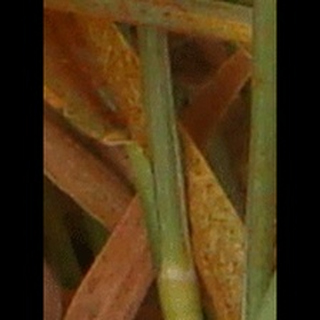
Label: wheat_brown_rust